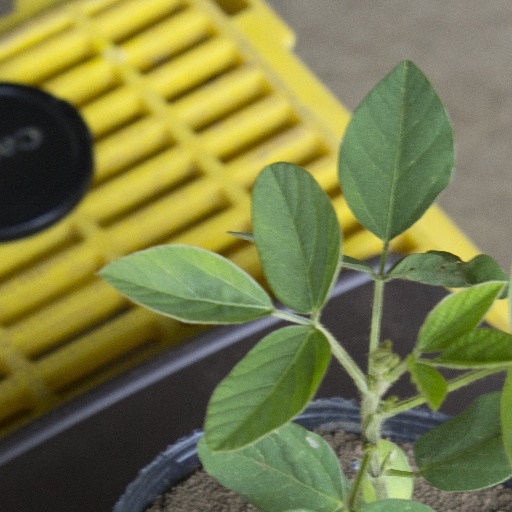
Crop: soybean